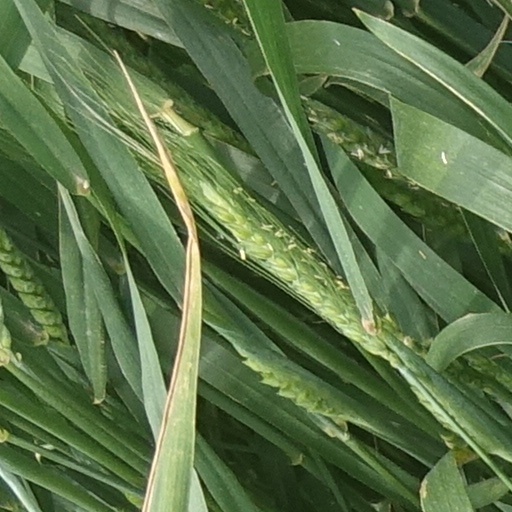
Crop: wheat